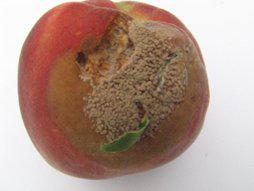
Plant: Peach
Disease: peach brown rot